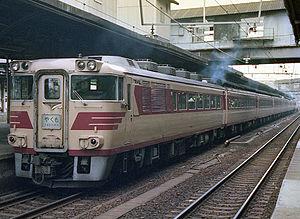
La ligne JR Kobe est une ligne de train japonaise exploitée par la West Japan Railway Company. Cette ligne reliant Osaka à Himeji constitue avec les lignes JR Kyoto et Biwako le service continu du réseau métropolitain de la zone de Kyoto, Osaka et Kobe. La Ligne JR Kobe est le surnom donné depuis 1988 à la section de la ligne Tōkaidō entre la gare d'Osaka et la gare de Kobe, ainsi qu'à la section de la ligne Sanyō entre la gare de Kobe et la gare de Himeji. Comme la société de transport Hankyu Corporation possède également une ligne de chemin de fer nommé ligne Kobe, afin d'éviter toute confusion, il a été rajouté à la ligne Kobe de la JR West, le terme devant le nom Kobe.